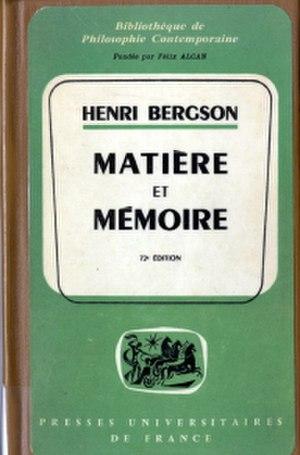
Matière et mémoire est un ouvrage d'Henri Bergson traitant de la question de la mémoire et plus particulièrement du problème des rapports entre le corps et l’esprit. Il a été publié pour la première fois en 1896 à Paris.
Les Presses universitaires de France sont une maison d'édition fondée en 1921 par un collège de professeurs. L'entreprise est spécialisée dans la publication de revues scientifiques et de manuels universitaires. La société est dissoute en 2017 après fusion avec la maison Belin.
Henri Bergson, né le 18 octobre 1859 à Paris, ville où il meurt le 4 janvier 1941, est un philosophe français. Parmi les ouvrages qu'on lui doit, les quatre principaux sont l’Essai sur les données immédiates de la conscience, Matière et mémoire, L'Évolution créatrice et Les Deux Sources de la morale et de la religion. Bergson est élu à l'Académie Française en 1916 et il reçoit le prix Nobel de littérature en 1927. Il est également l'auteur du Rire, un essai sur la signification du comique. Ses idées pacifistes ont influencé la rédaction des statuts de la Société des Nations. Il fut à la SDN le premier président de la Commission internationale de coopération intellectuelle, ancêtre de l'UNESCO.